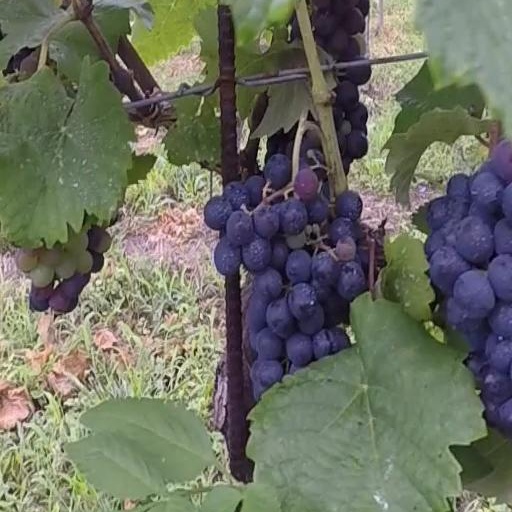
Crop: grape